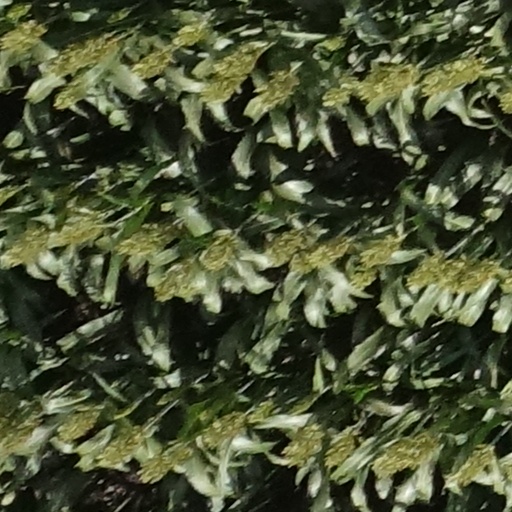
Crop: sorghum